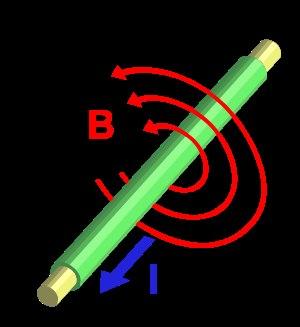
En physique et en génie électrique, la loi d'Ørsted décrit le fait qu'un circuit parcouru par un courant électrique constant crée un champ magnétique dans son voisinage. Ce phénomène a été découvert le 21 avril 1820, par le physicien danois Hans Christian Ørsted, quand il a remarqué que l'aiguille d'une boussole à côté d'un fil parcouru par un courant subissait un moment tendant à la tourner de sorte que l'aiguille soit perpendiculaire au fil. Après investigation du phénomène, Ørsted détermina la loi mathématique qui régit ce moment, qui est maintenant appelée loi d'Ørsted. Cette découverte d'Ørsted a été le premier lien identifié entre l'électricité et le magnétisme, et est la première des deux lois qui lient ces deux phénomènes ; l'autre étant la loi de Faraday de l'induction. La formulation moderne de ces deux lois se traduit à présent par les équations qui régissent l'électromagnétisme, les équations de Maxwell.
En magnétostatique, la force d'attraction ou de répulsion entre deux fils conducteurs parcourus par un courant électrique est souvent appelé la force d'Ampère. L'origine physique de cette force vient de ce que chaque fil génère un champ magnétique, suivant la loi d'Ørsted, et l'autre fil subit en conséquence une force magnétique, suivant la force de Lorentz.
Selon le théorème d'Ampère, tout courant parcourant un circuit crée un champ magnétique à travers la section qu'il entoure, c'est le phénomène d'induction électromagnétique. L'inductance de ce circuit est le quotient du flux de ce champ magnétique par l’intensité du courant traversant le circuit. L’unité SI de l’inductance est le henry, nom donné en l'honneur du physicien Joseph Henry. En toute rigueur ce terme n'a d’intérêt que pour les situations dans lesquelles le flux est — ou peut être considéré comme — proportionnel au courant.